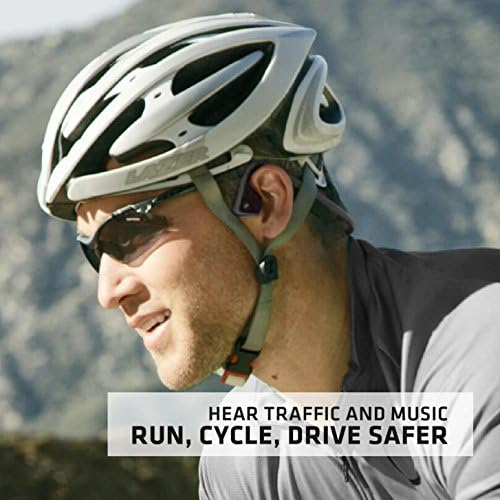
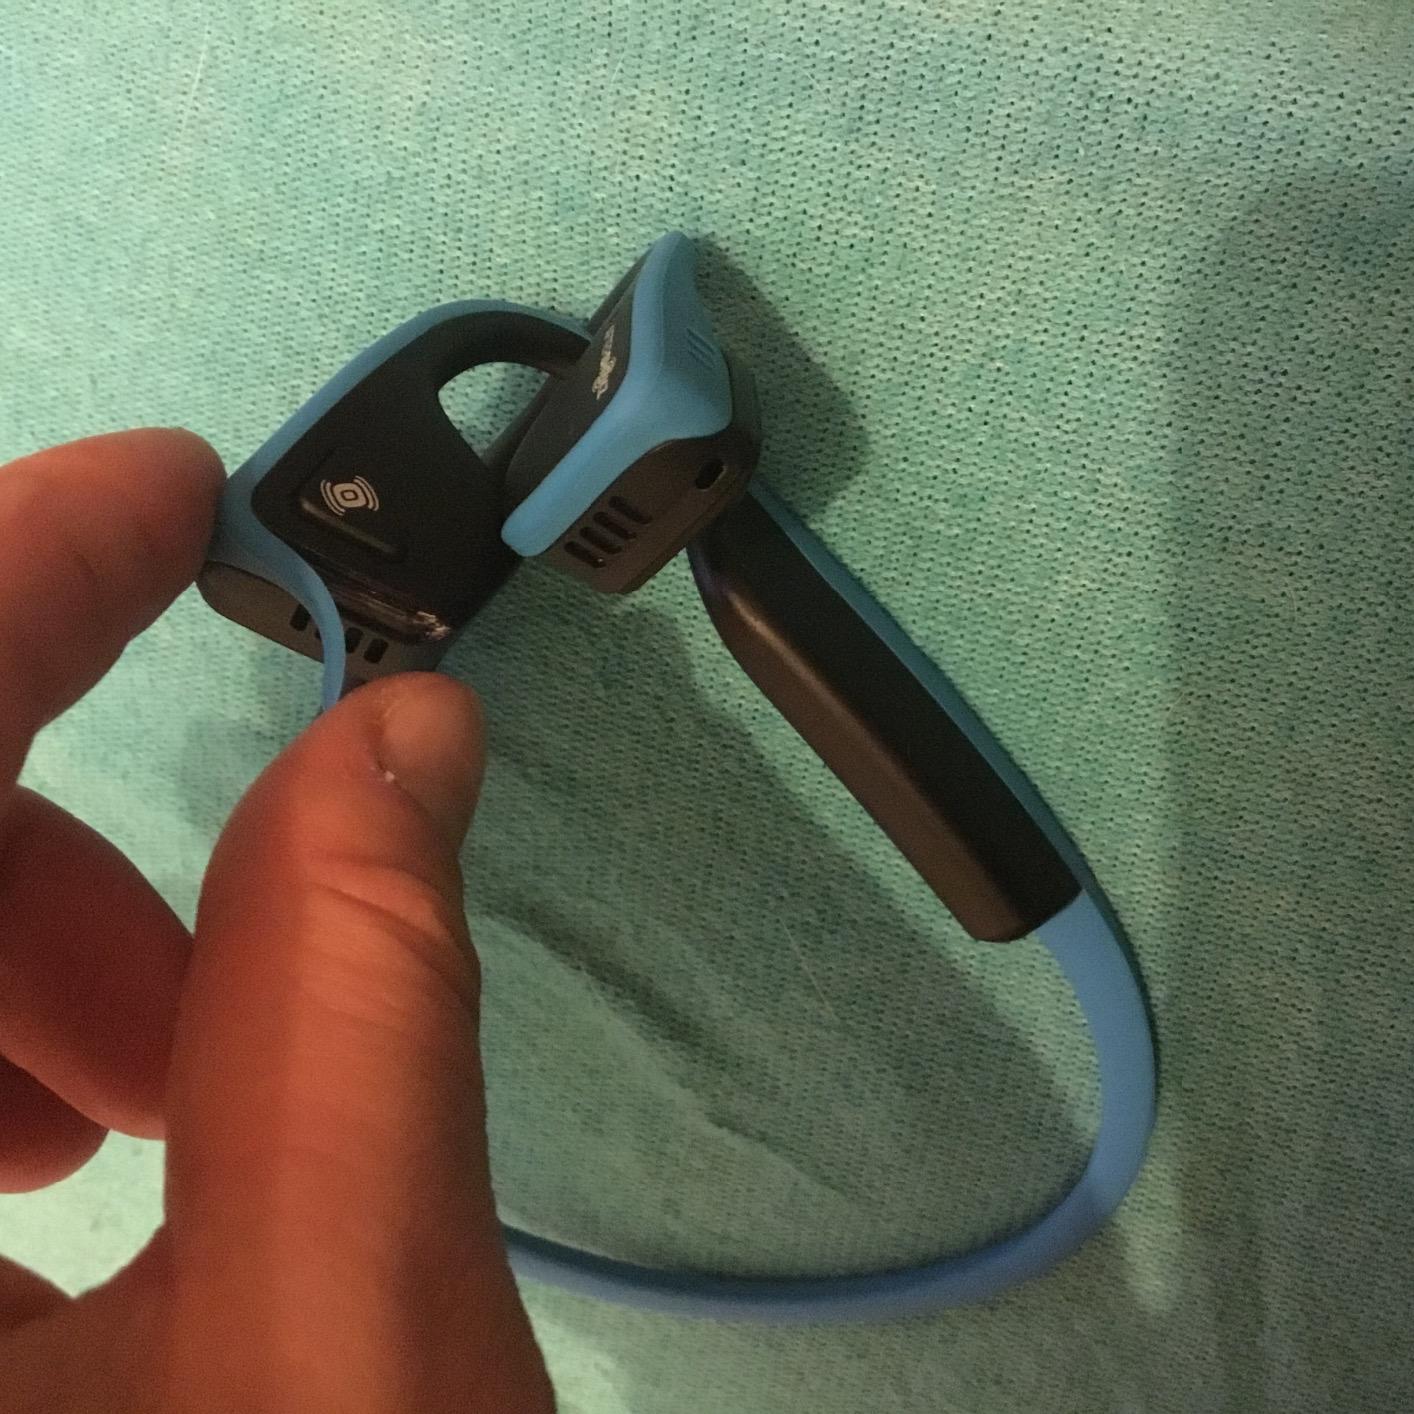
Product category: headphones
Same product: no